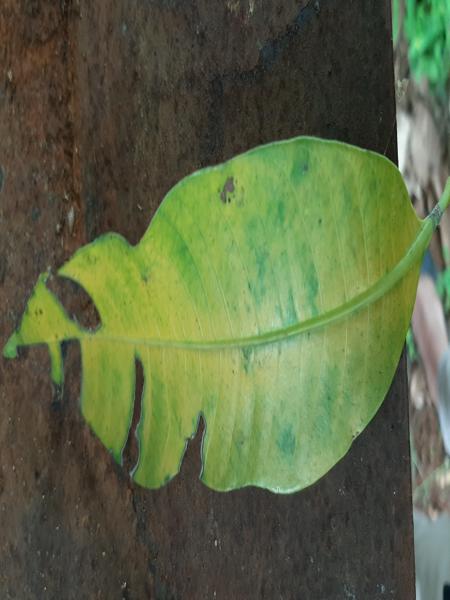
Plant: Mango